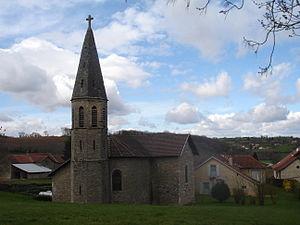
Annoisin-Chatelans
Annoisin-Chatelans est une commune française située dans le département de l'Isère et la région Auvergne-Rhône-Alpes.